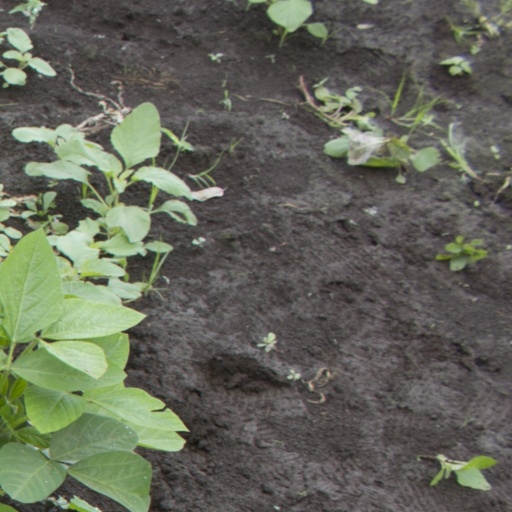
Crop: soybean